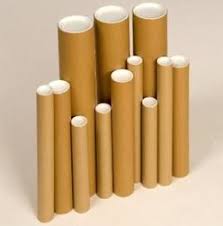
Label: cardboard